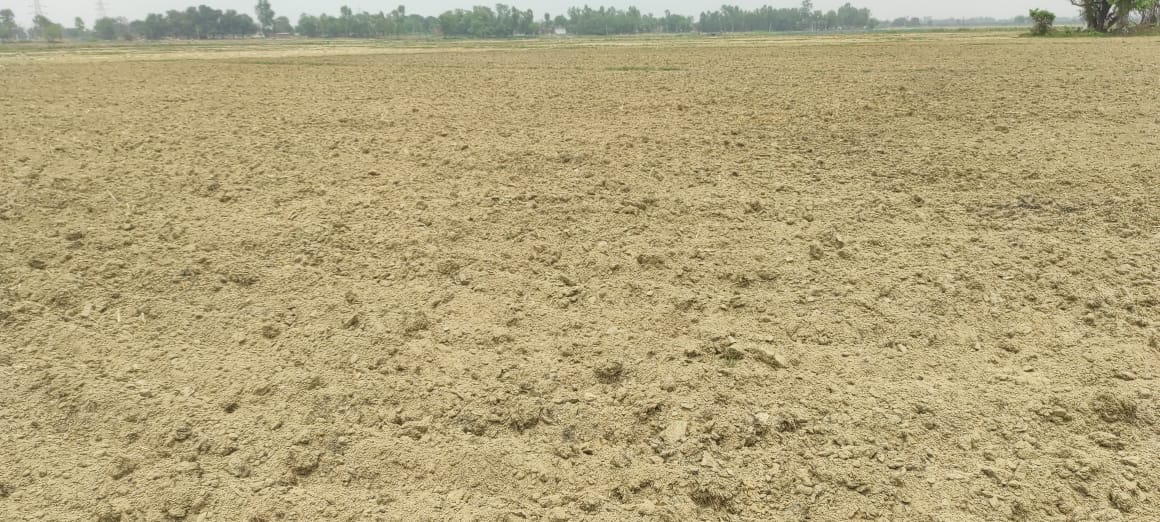
Soil type: Alluvial soil